Handel's Naturalisation Act 1727

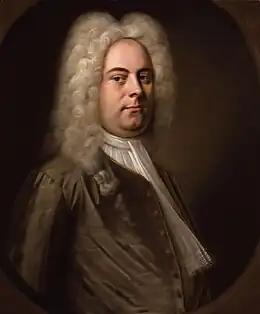
George Frideric Handel

In 1723, Handel had been appointed as Composer of Music for King George I of Great Britain's Chapel Royal. He was also expected to teach the princesses of the Royal Family; however, the Schism Act 1714 prohibited foreigners from officially teaching without a licence from a bishop, though there was an exemption in the law for educating children of nobility.